Museums in Aalborg

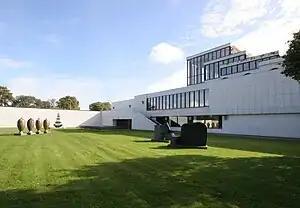
The Museum of Modern Art and its sculpture garden

There are several museums in Aalborg, Denmark. These include a museum of modern art, a historical museum and a maritime museum. Together with the city's theatre, cultural centre and music interests, they constitute an important aspect of the municipality's recent focus on knowledge and culture.